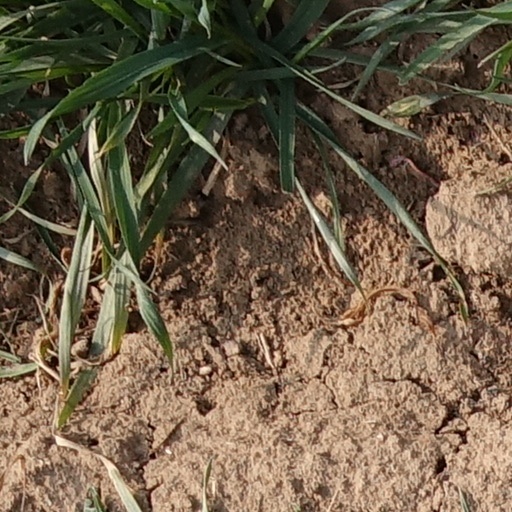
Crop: wheat